Culture of Brazil

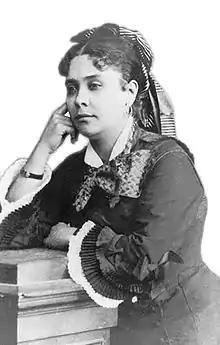
Chiquinha Gonzaga was a composer, conductor, and pioneer of choro and marchinha carnavalesca.

In 1816, the French Artistic Mission in Brazil created the Imperial Academy of Fine Arts and imposed a new concept of artistic education and was the basis for a revolution in Brazilian painting, sculpture, architecture, graphic arts, and crafts. A few decades later, under the personal patronage of Emperor Dom Pedro II, who was engaged in an ambitious national project of modernization, the Academy reached its "golden age", fostering the emergence of the first generation of Romantic painters, whence Victor Meirelles and Pedro Américo, that, among others, produced lasting visual symbols of national identity. It must be said that in Brazil Romanticism painting took a peculiar shape, not showing the overwhelming dramaticism, fantasy, violence, or interest in death and the bizarre commonly seen in the European version, and because of its academic and palatial nature all excesses were eschewed.